Radio-frequency microelectromechanical system

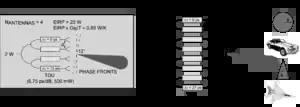
"Fig. 6": EIRP x G/T

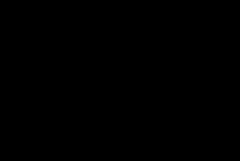
"Fig. 7": EIRP versus number of antenna elements in a passive subarray.

Passive subarrays based on RF MEMS phase shifters may be used to lower the amount of T/R modules in an active electronically scanned array. The statement is illustrated with examples in Fig. 6: assume a one-by-eight passive subarray is used for transmit as well as receive, with following characteristics: f = 38 GHz, G = G = 10 dBi, BW = 2 GHz, P = 4 W. The low loss (6.75 ps/dB) and good power handling (500 mW) of the RF MEMS phase shifters allow an EIRP of 40 W and a G/T of 0.036 1/K. EIRP, also referred to as the power-aperture product, is the product of the transmit gain, G, and the transmit power, P. G/T is the quotient of the receive gain and the antenna noise temperature. A high EIRP and G/T are a prerequisite for long-range detection. The EIRP and G/T are a function of the number of antenna elements per subarray and of the maximum scanning angle. The number of antenna elements per subarray should be chosen in order to optimize the EIRP or the EIRP x G/T product, as shown in Fig. 7 and Fig. 8. The radar range equation can be used to calculate the maximum range for which targets can be detected with 10 dB of SNR at the input of the receiver.